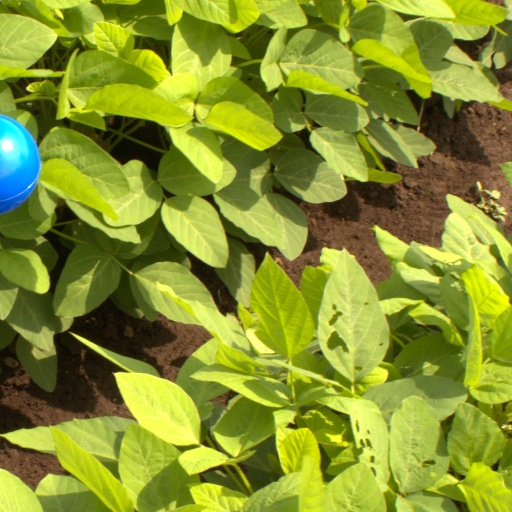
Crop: soybean